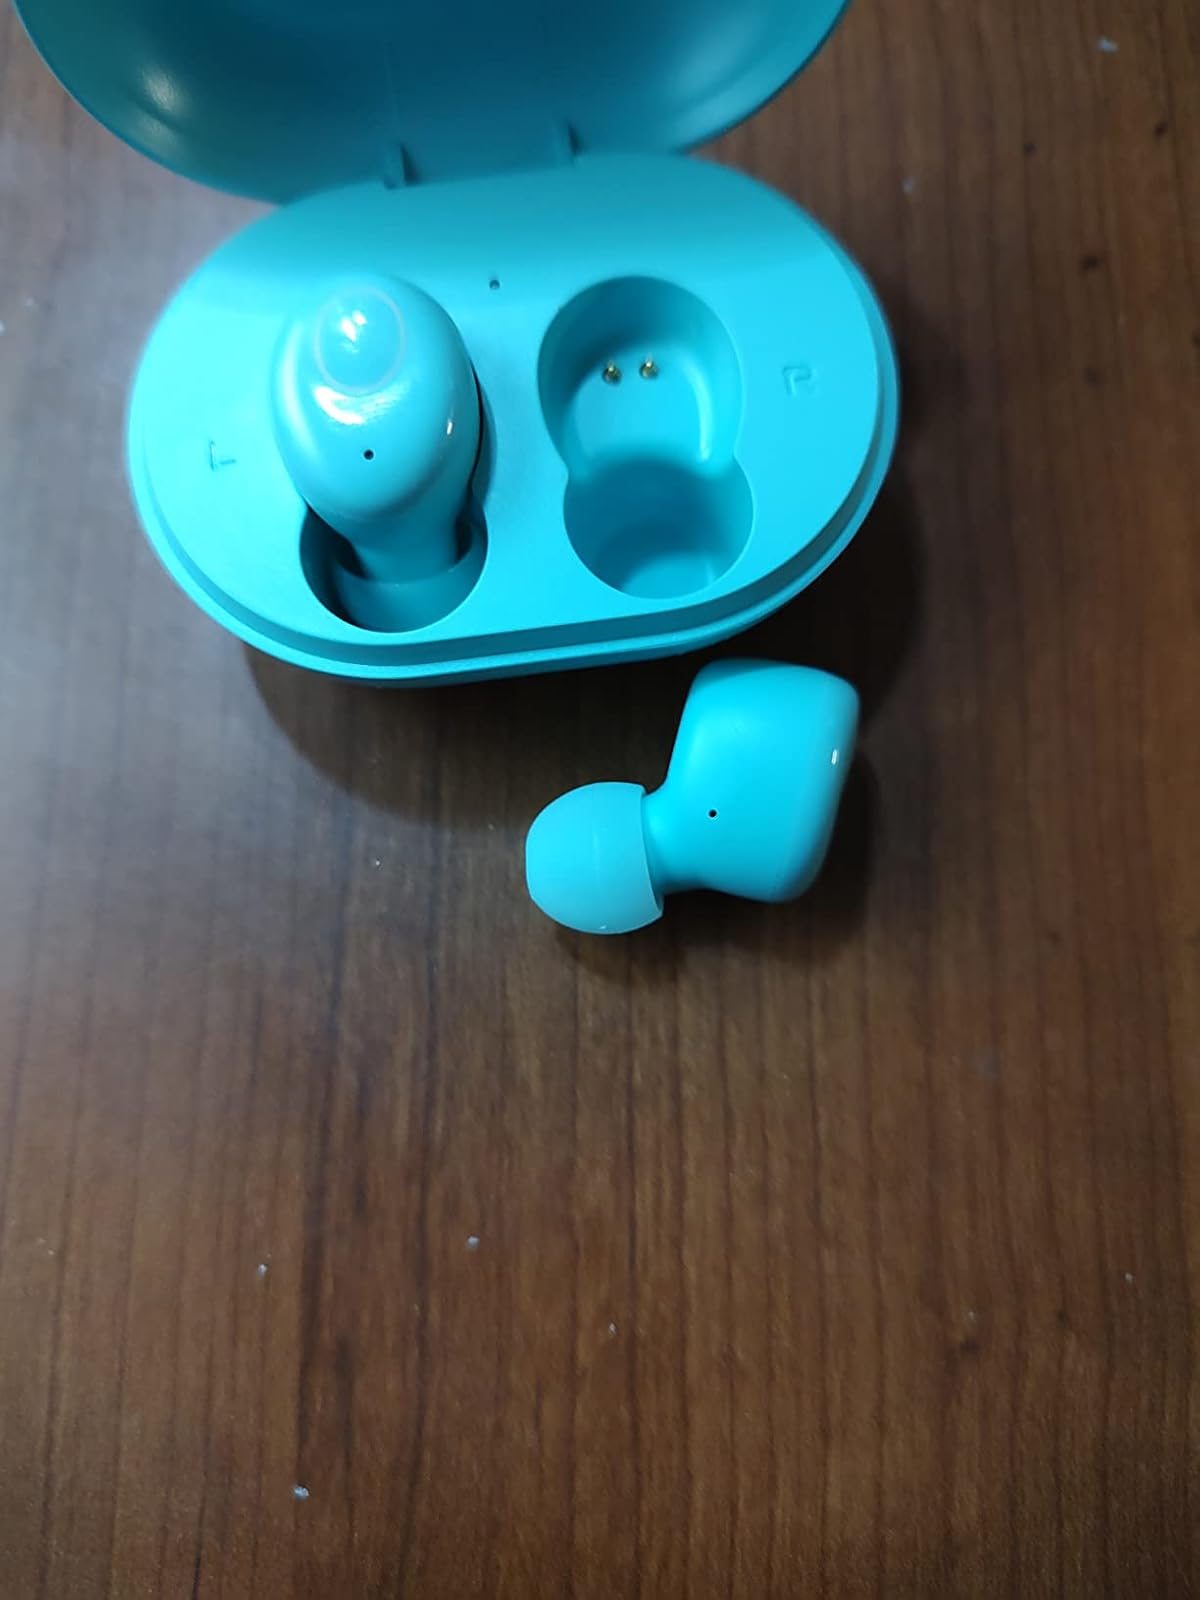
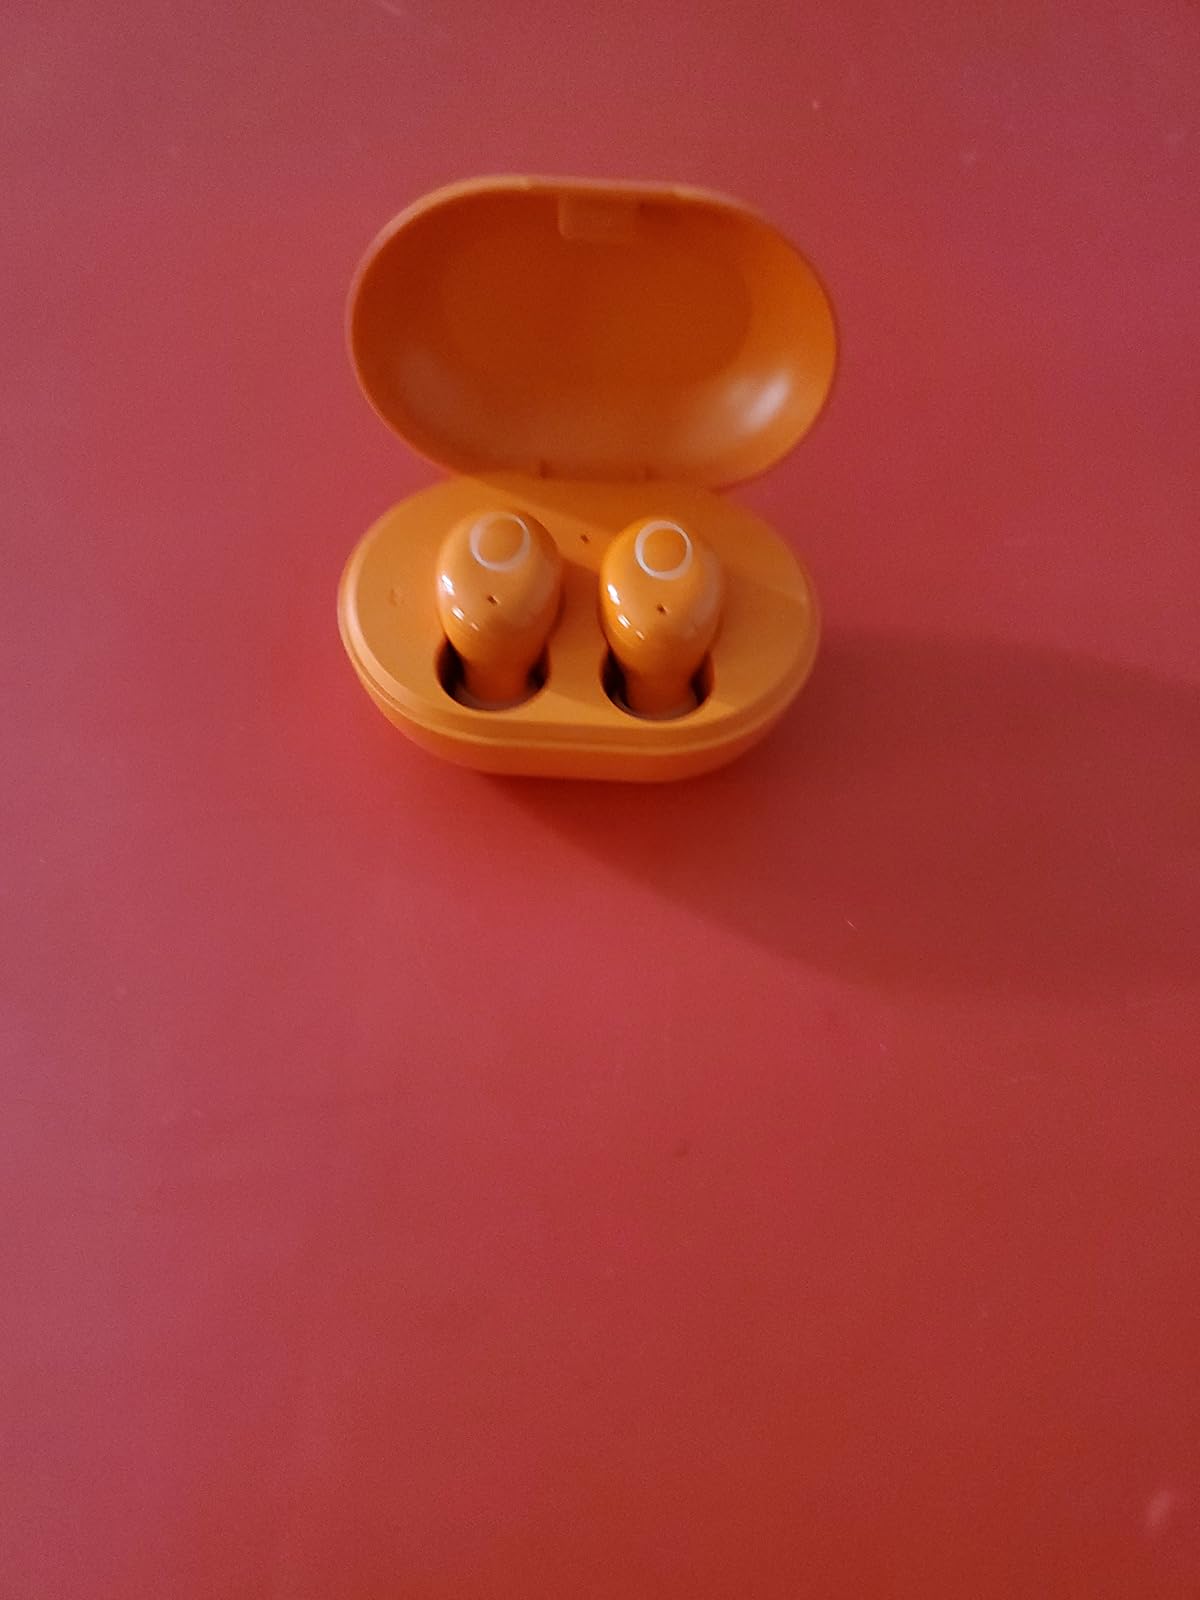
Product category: earbuds
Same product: no